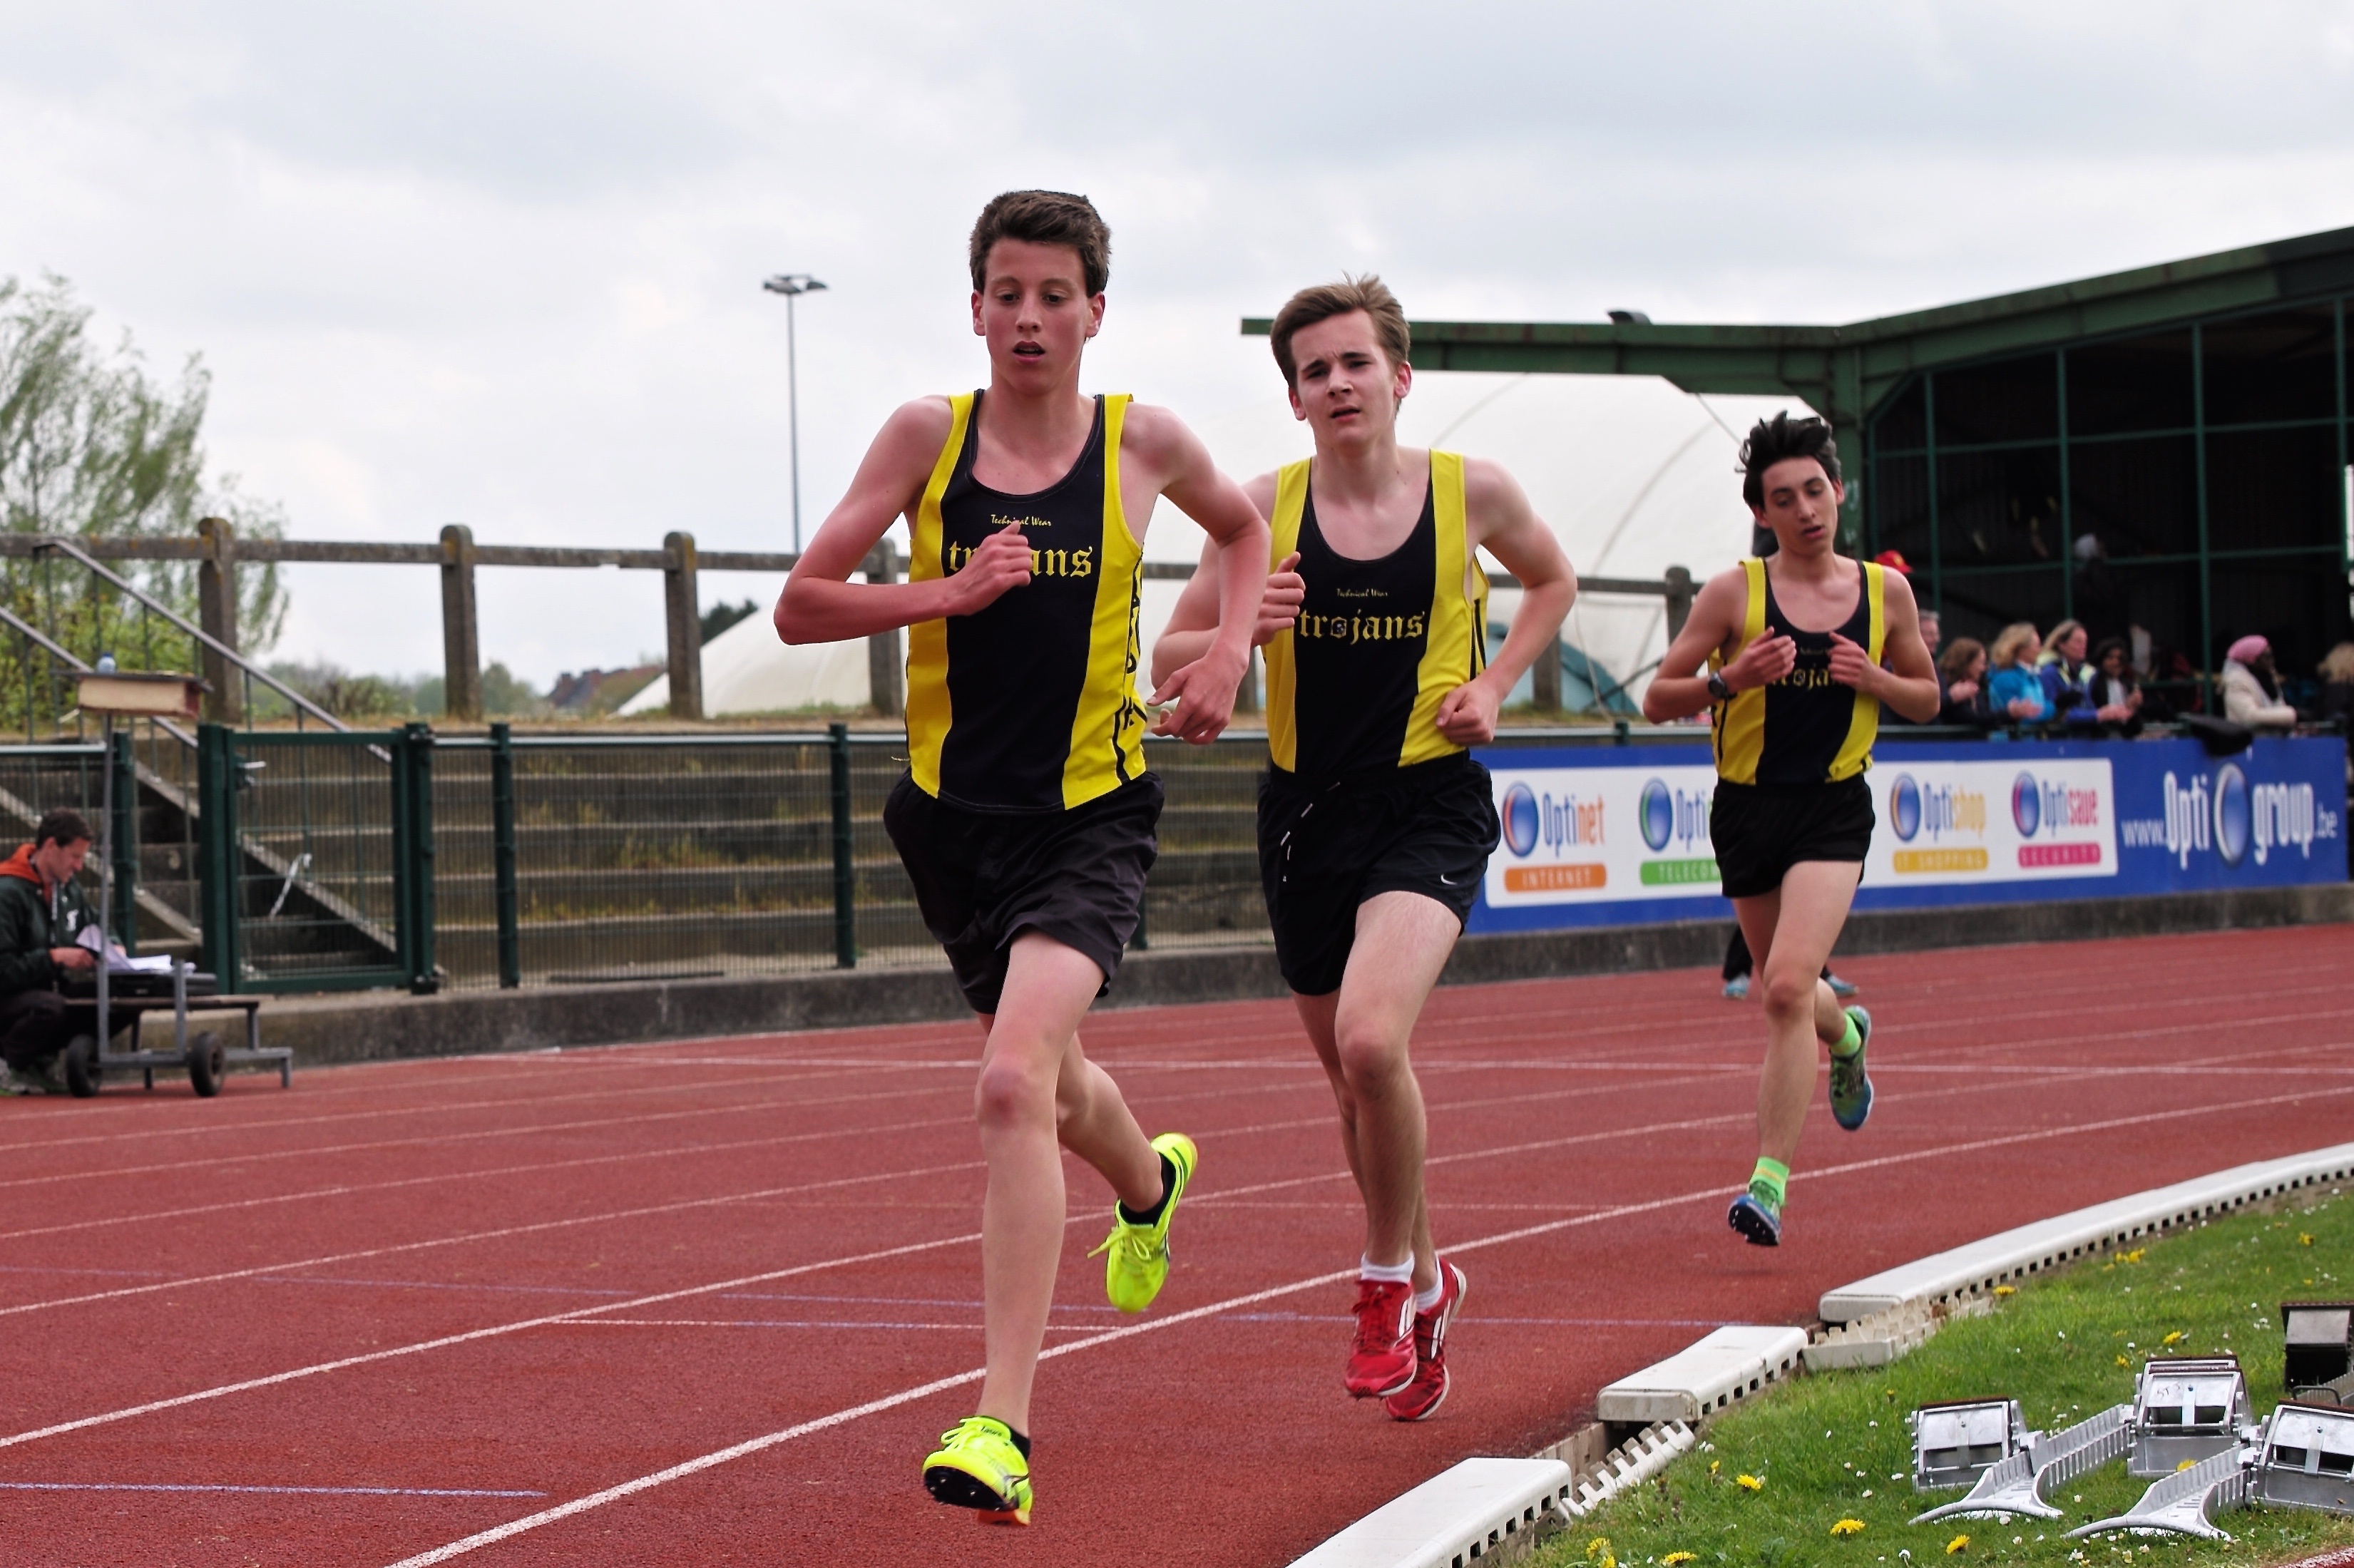
track, run, runner, ash, belgium, race, competition, holland, hague, netherlands, international, girls, m, american, sports, boys, 50, school, runners, junior, leica, 240, summilux, varsity, athletics, meet, waterloo, sprint, stjohns, modern pentathlon, endurance sports, duathlon, track and field athletics, heptathlon, middle distance running, 800 metres, 110 metres hurdles, 4 100 metres relay, 100 metres hurdles